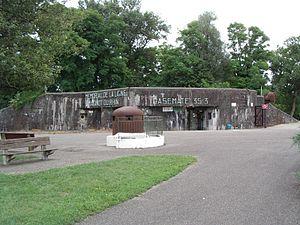
Mémorial de la ligne Maginot, Marckolsheim, Alsace, France
La casemate de Marckolsheim Sud est une casemate d'intervalle de la ligne Maginot, dépendant du secteur fortifié de Colmar.
Marckolsheim est une commune française située dans le département du Bas-Rhin, en région Grand Est.
Le secteur fortifié de Colmar est une partie de la ligne Maginot, situé entre le secteur fortifié du Bas-Rhin au nord et le secteur fortifié de Mulhouse au sud.